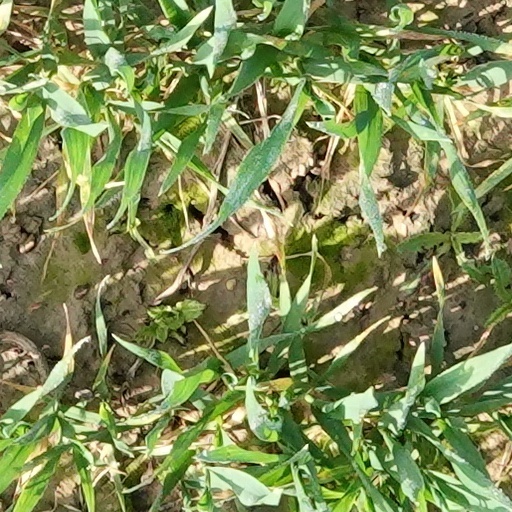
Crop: wheat